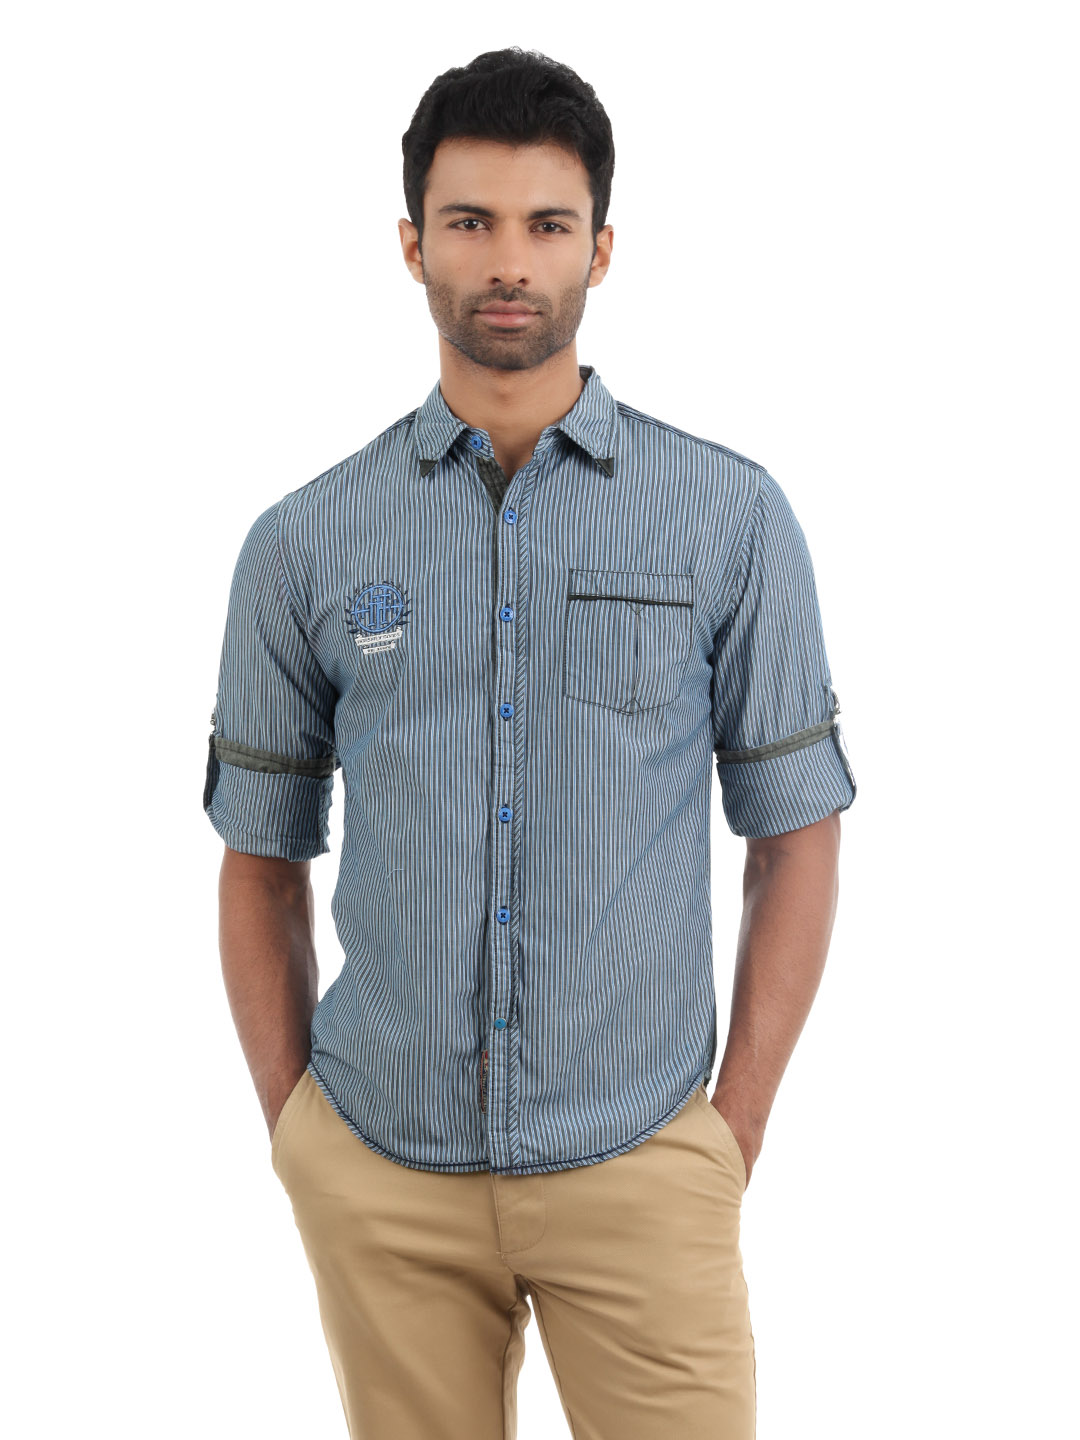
Horsefly Men Grey & Blue Striped Shirt
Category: Apparel / Topwear / Shirts
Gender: Men
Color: Grey
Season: Summer 2012
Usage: Casual